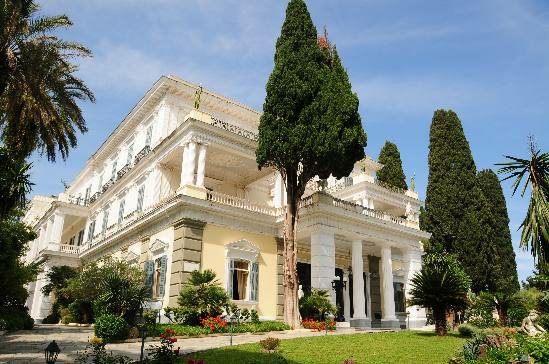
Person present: No